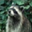
Label: raccoon